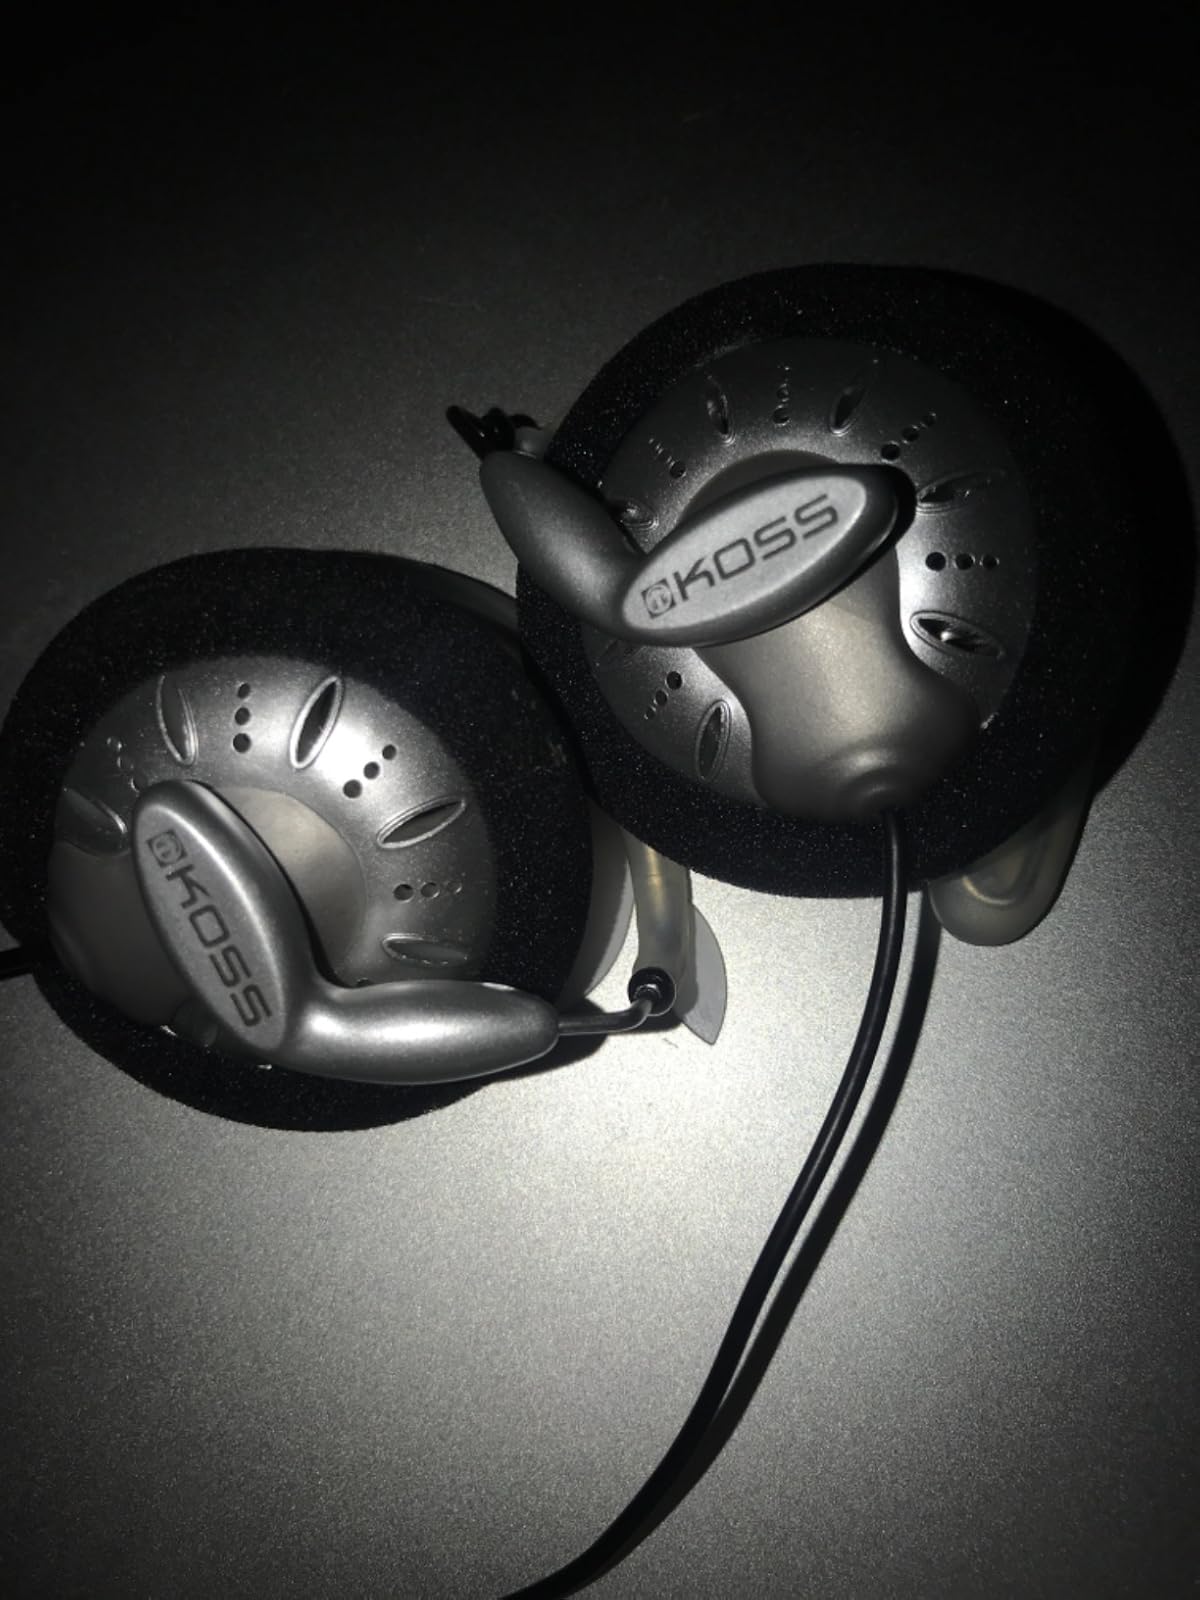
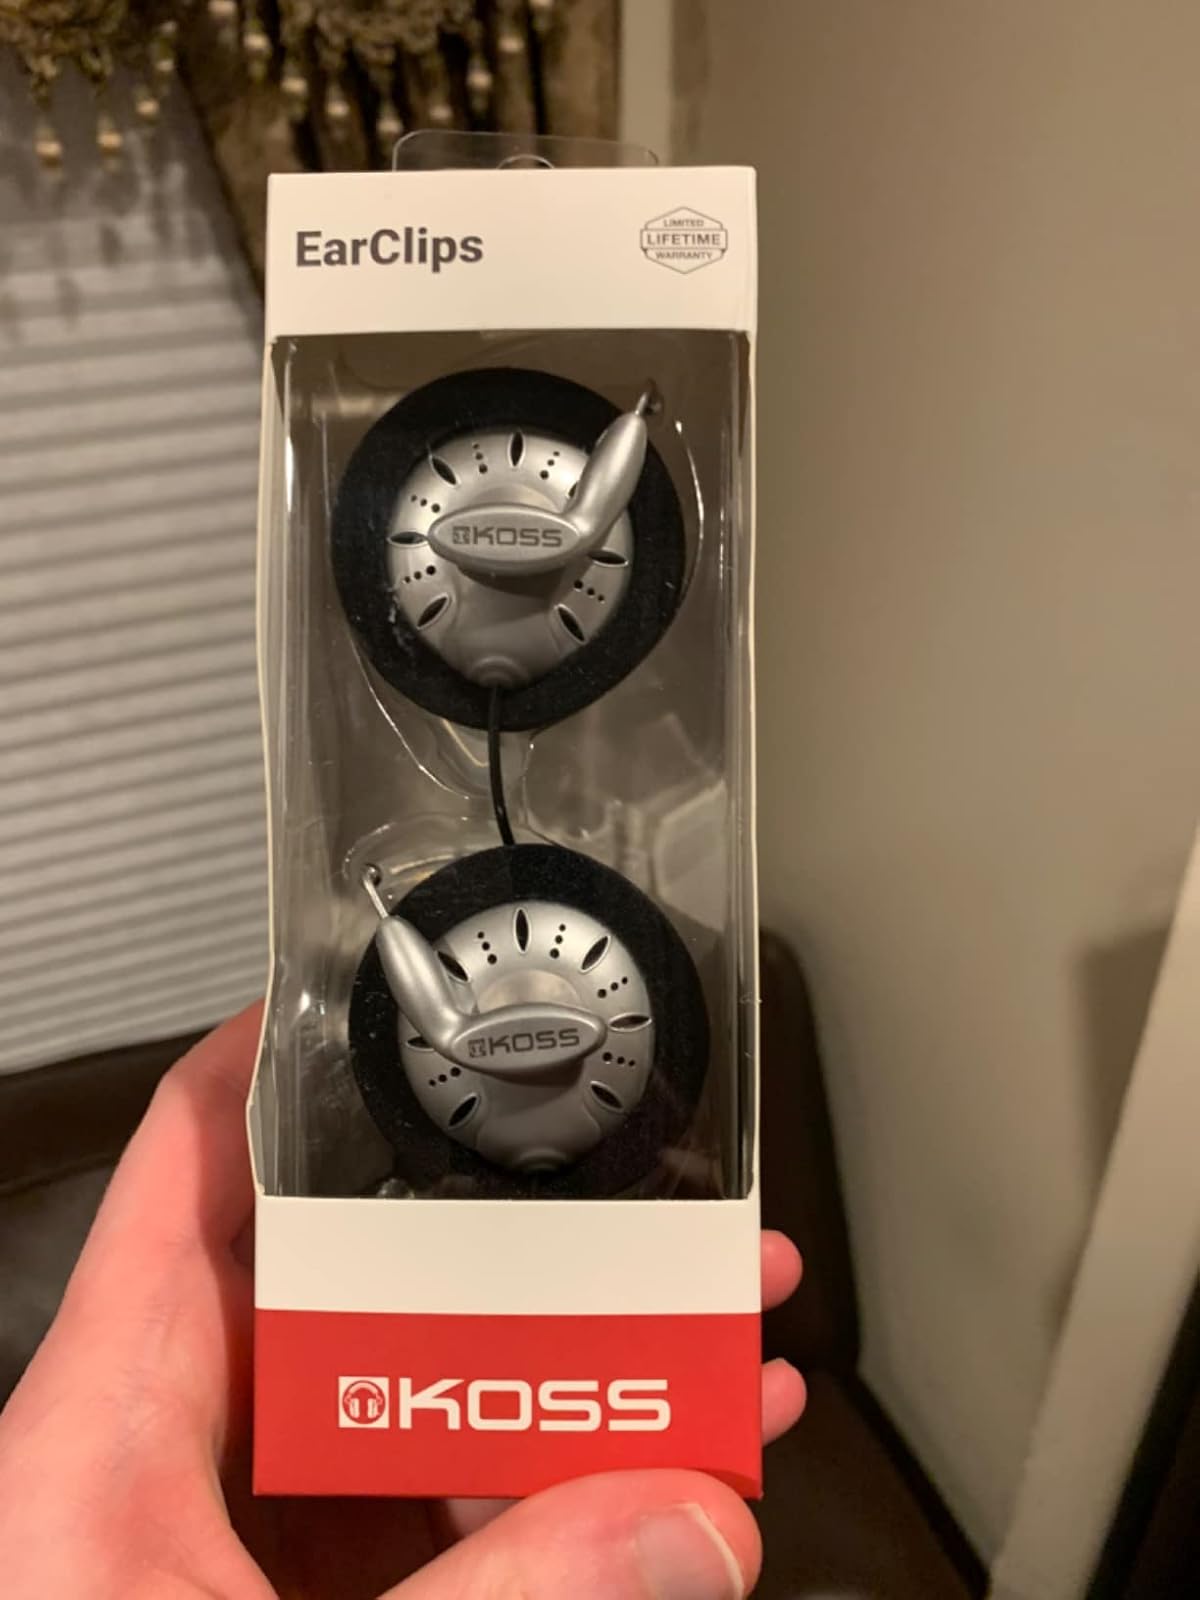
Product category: headphones
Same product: yes